Sexuality and the Church of Jesus Christ of Latter-day Saints

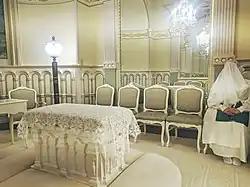
A woman in ceremonial temple clothing used during the LDS sealing sits next to the sealing room altar over which the wedding ceremony is performed. The infinite reflection of the double mirrors is seen in the background.

From 1852 until 1890, the LDS Church openly authorized polygamous marriages (an LDS term for polygamy) between one man and multiple wives, though polygamous families continued cohabitating into the 1950s. The LDS Church now embraces monogamy and the nuclear family. Members who are found entering into or solemnizing polygamous marriages or associating with polygamous groups are now subject to church discipline and possible excommunication. The topic of same-sex marriage has been one of the church's foremost public concerns since 1993.